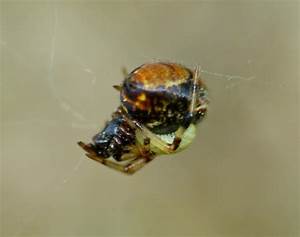
Label: spider